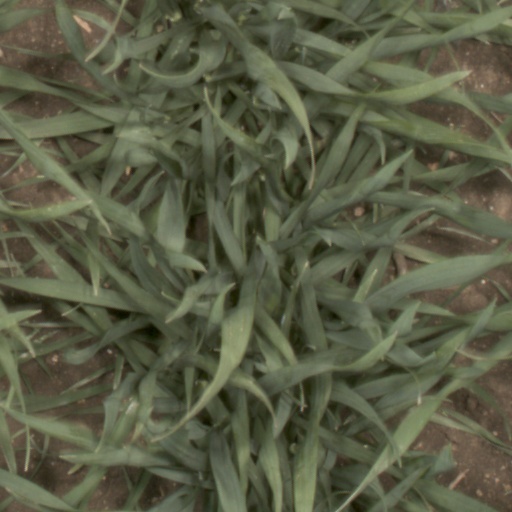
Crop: wheat